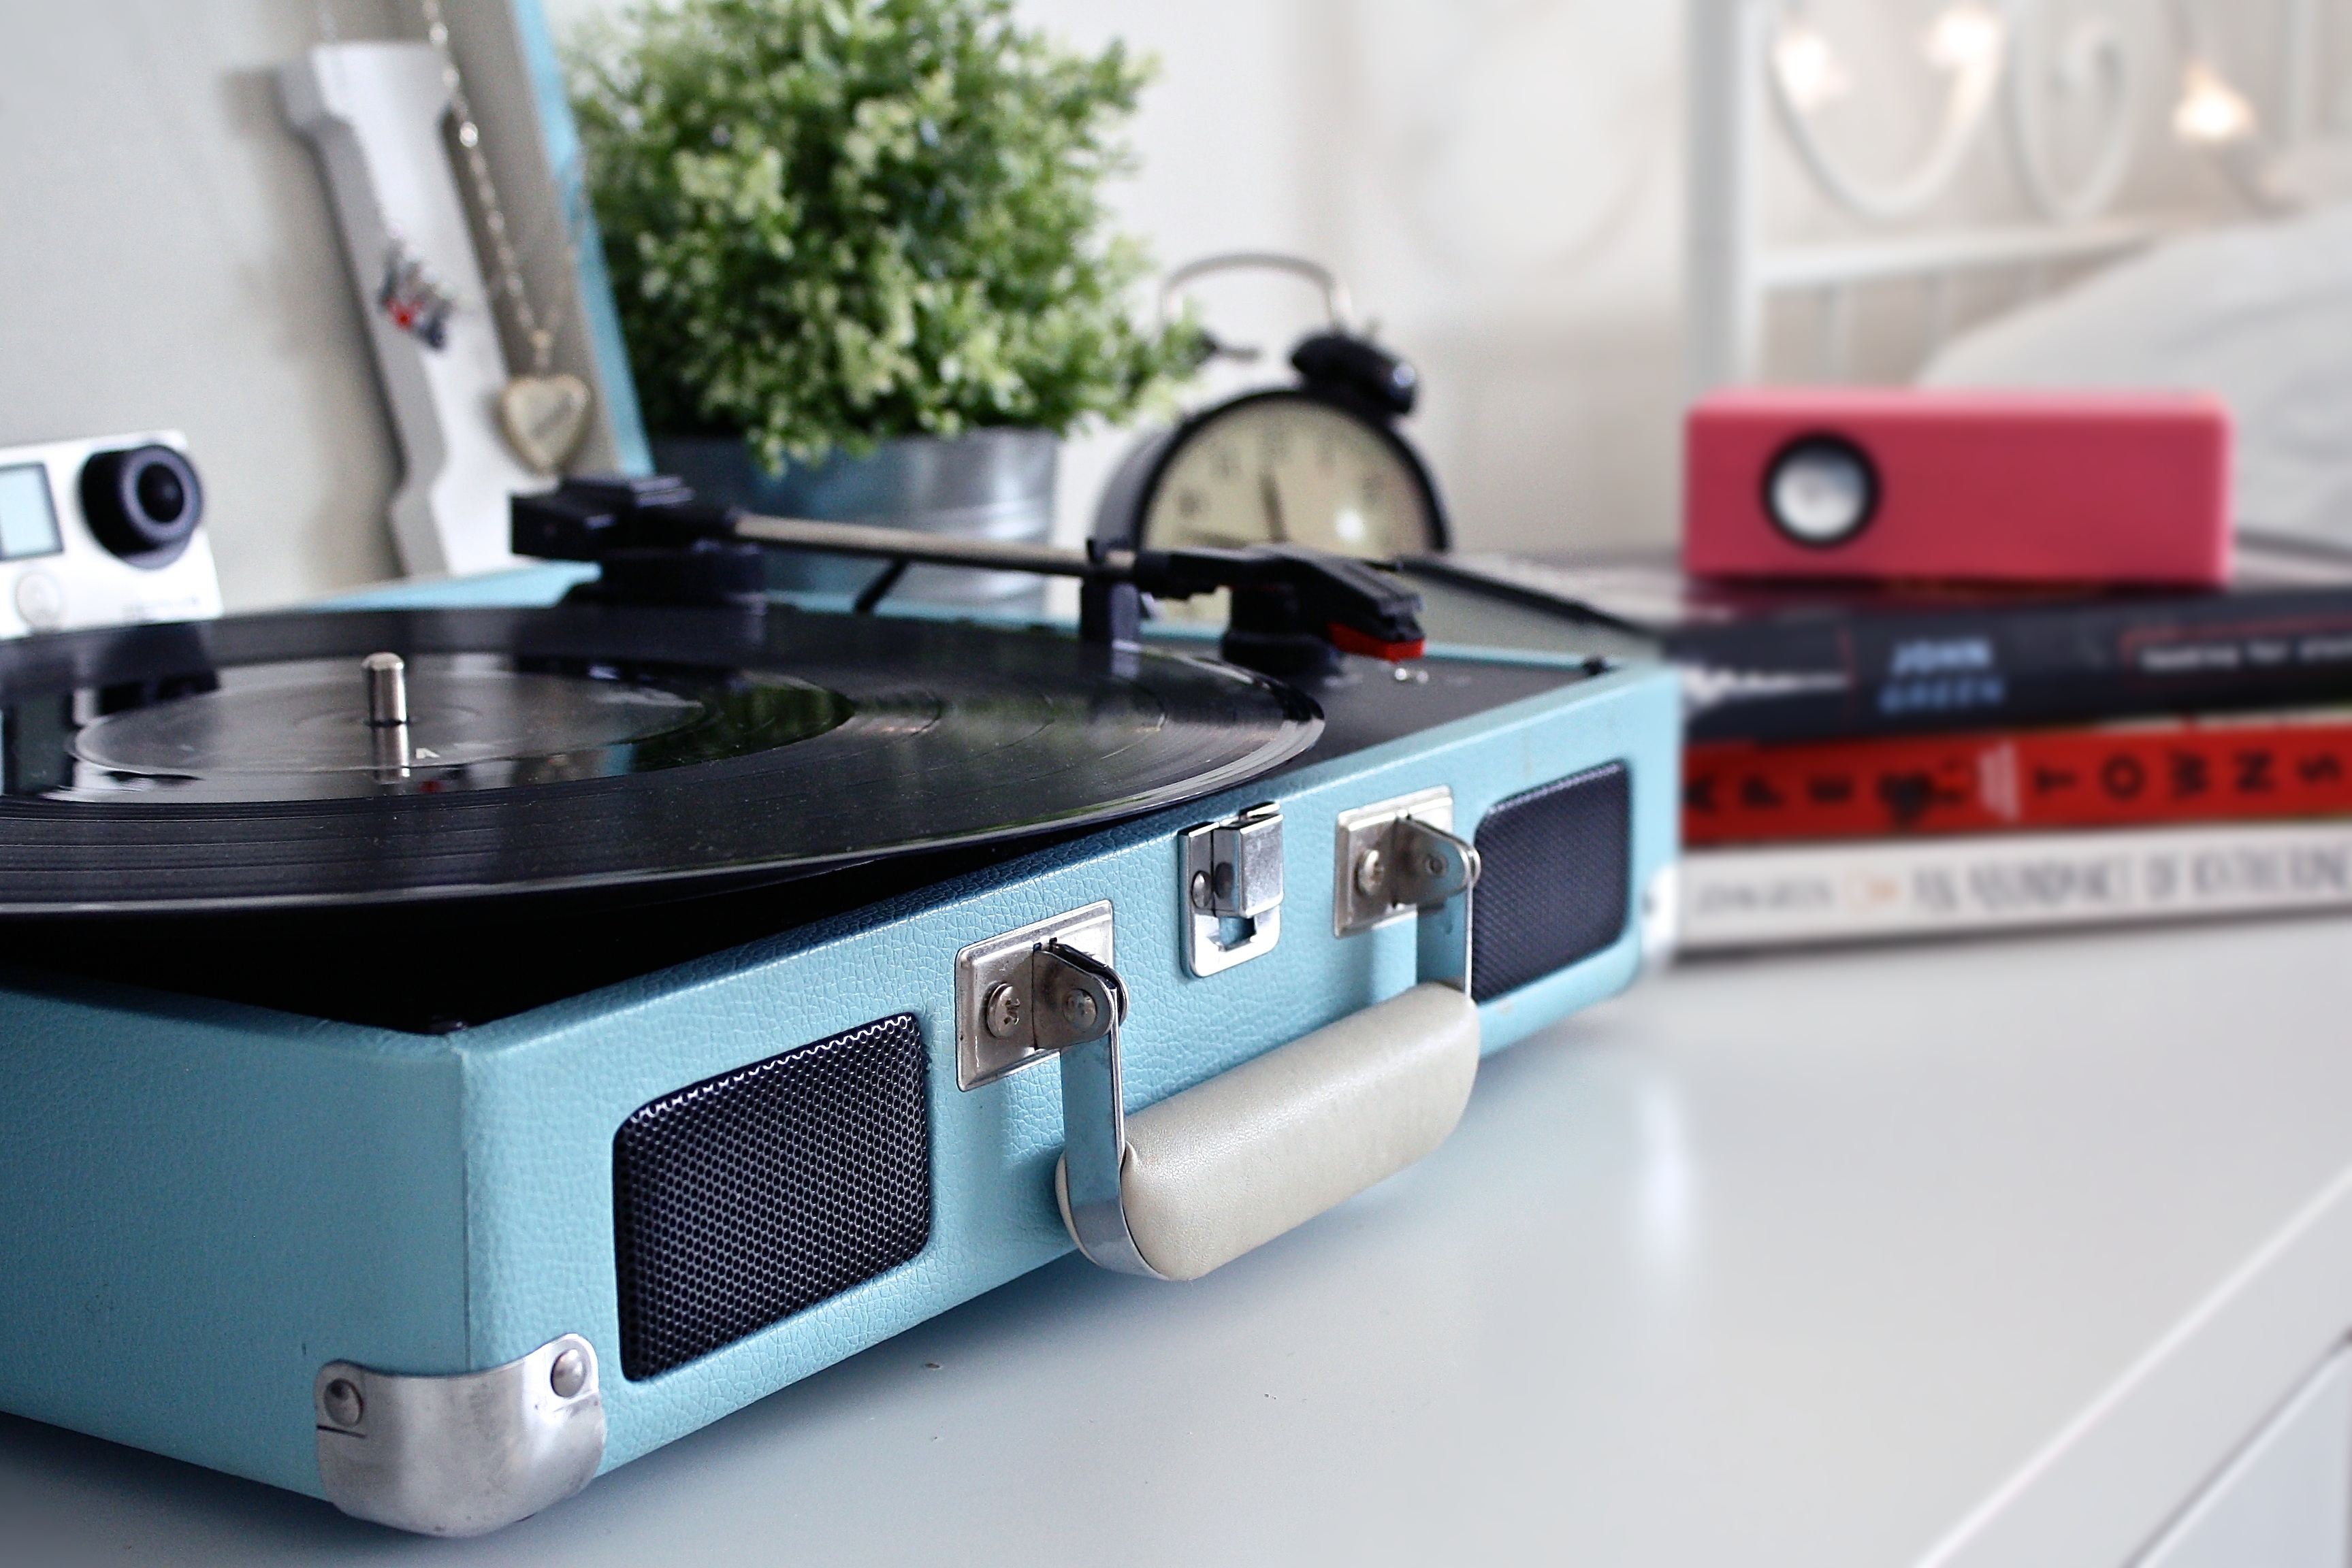
table, record, music, vinyl, turntable, technology, vintage, retro, decoration, equipment, room, lifestyle, bedroom, player, laser, record player, vinyl record, teenager, hipster, pop, recording, electronics, design, sound, lp, fashioned, trendy, crossley, room decor